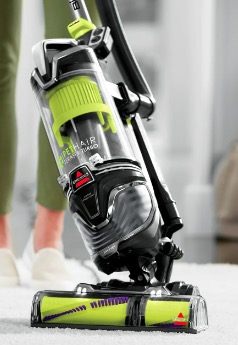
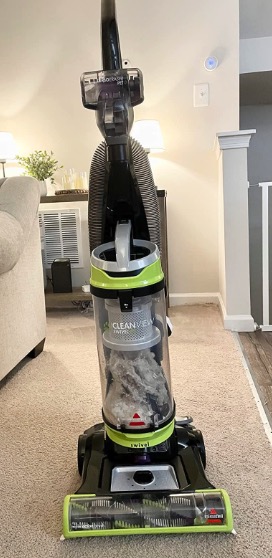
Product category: items_vacuum
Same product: no